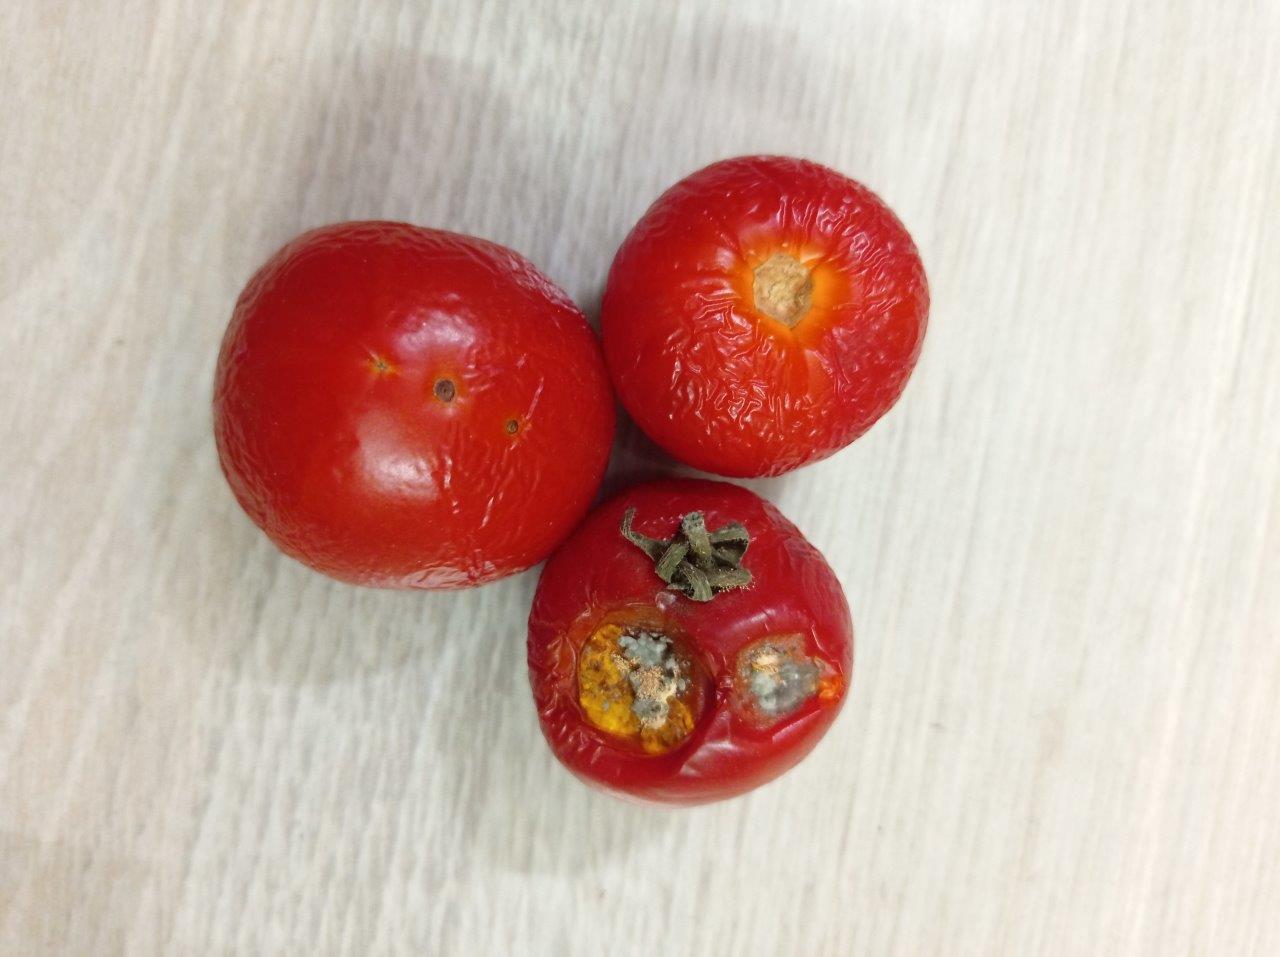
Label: Rotten